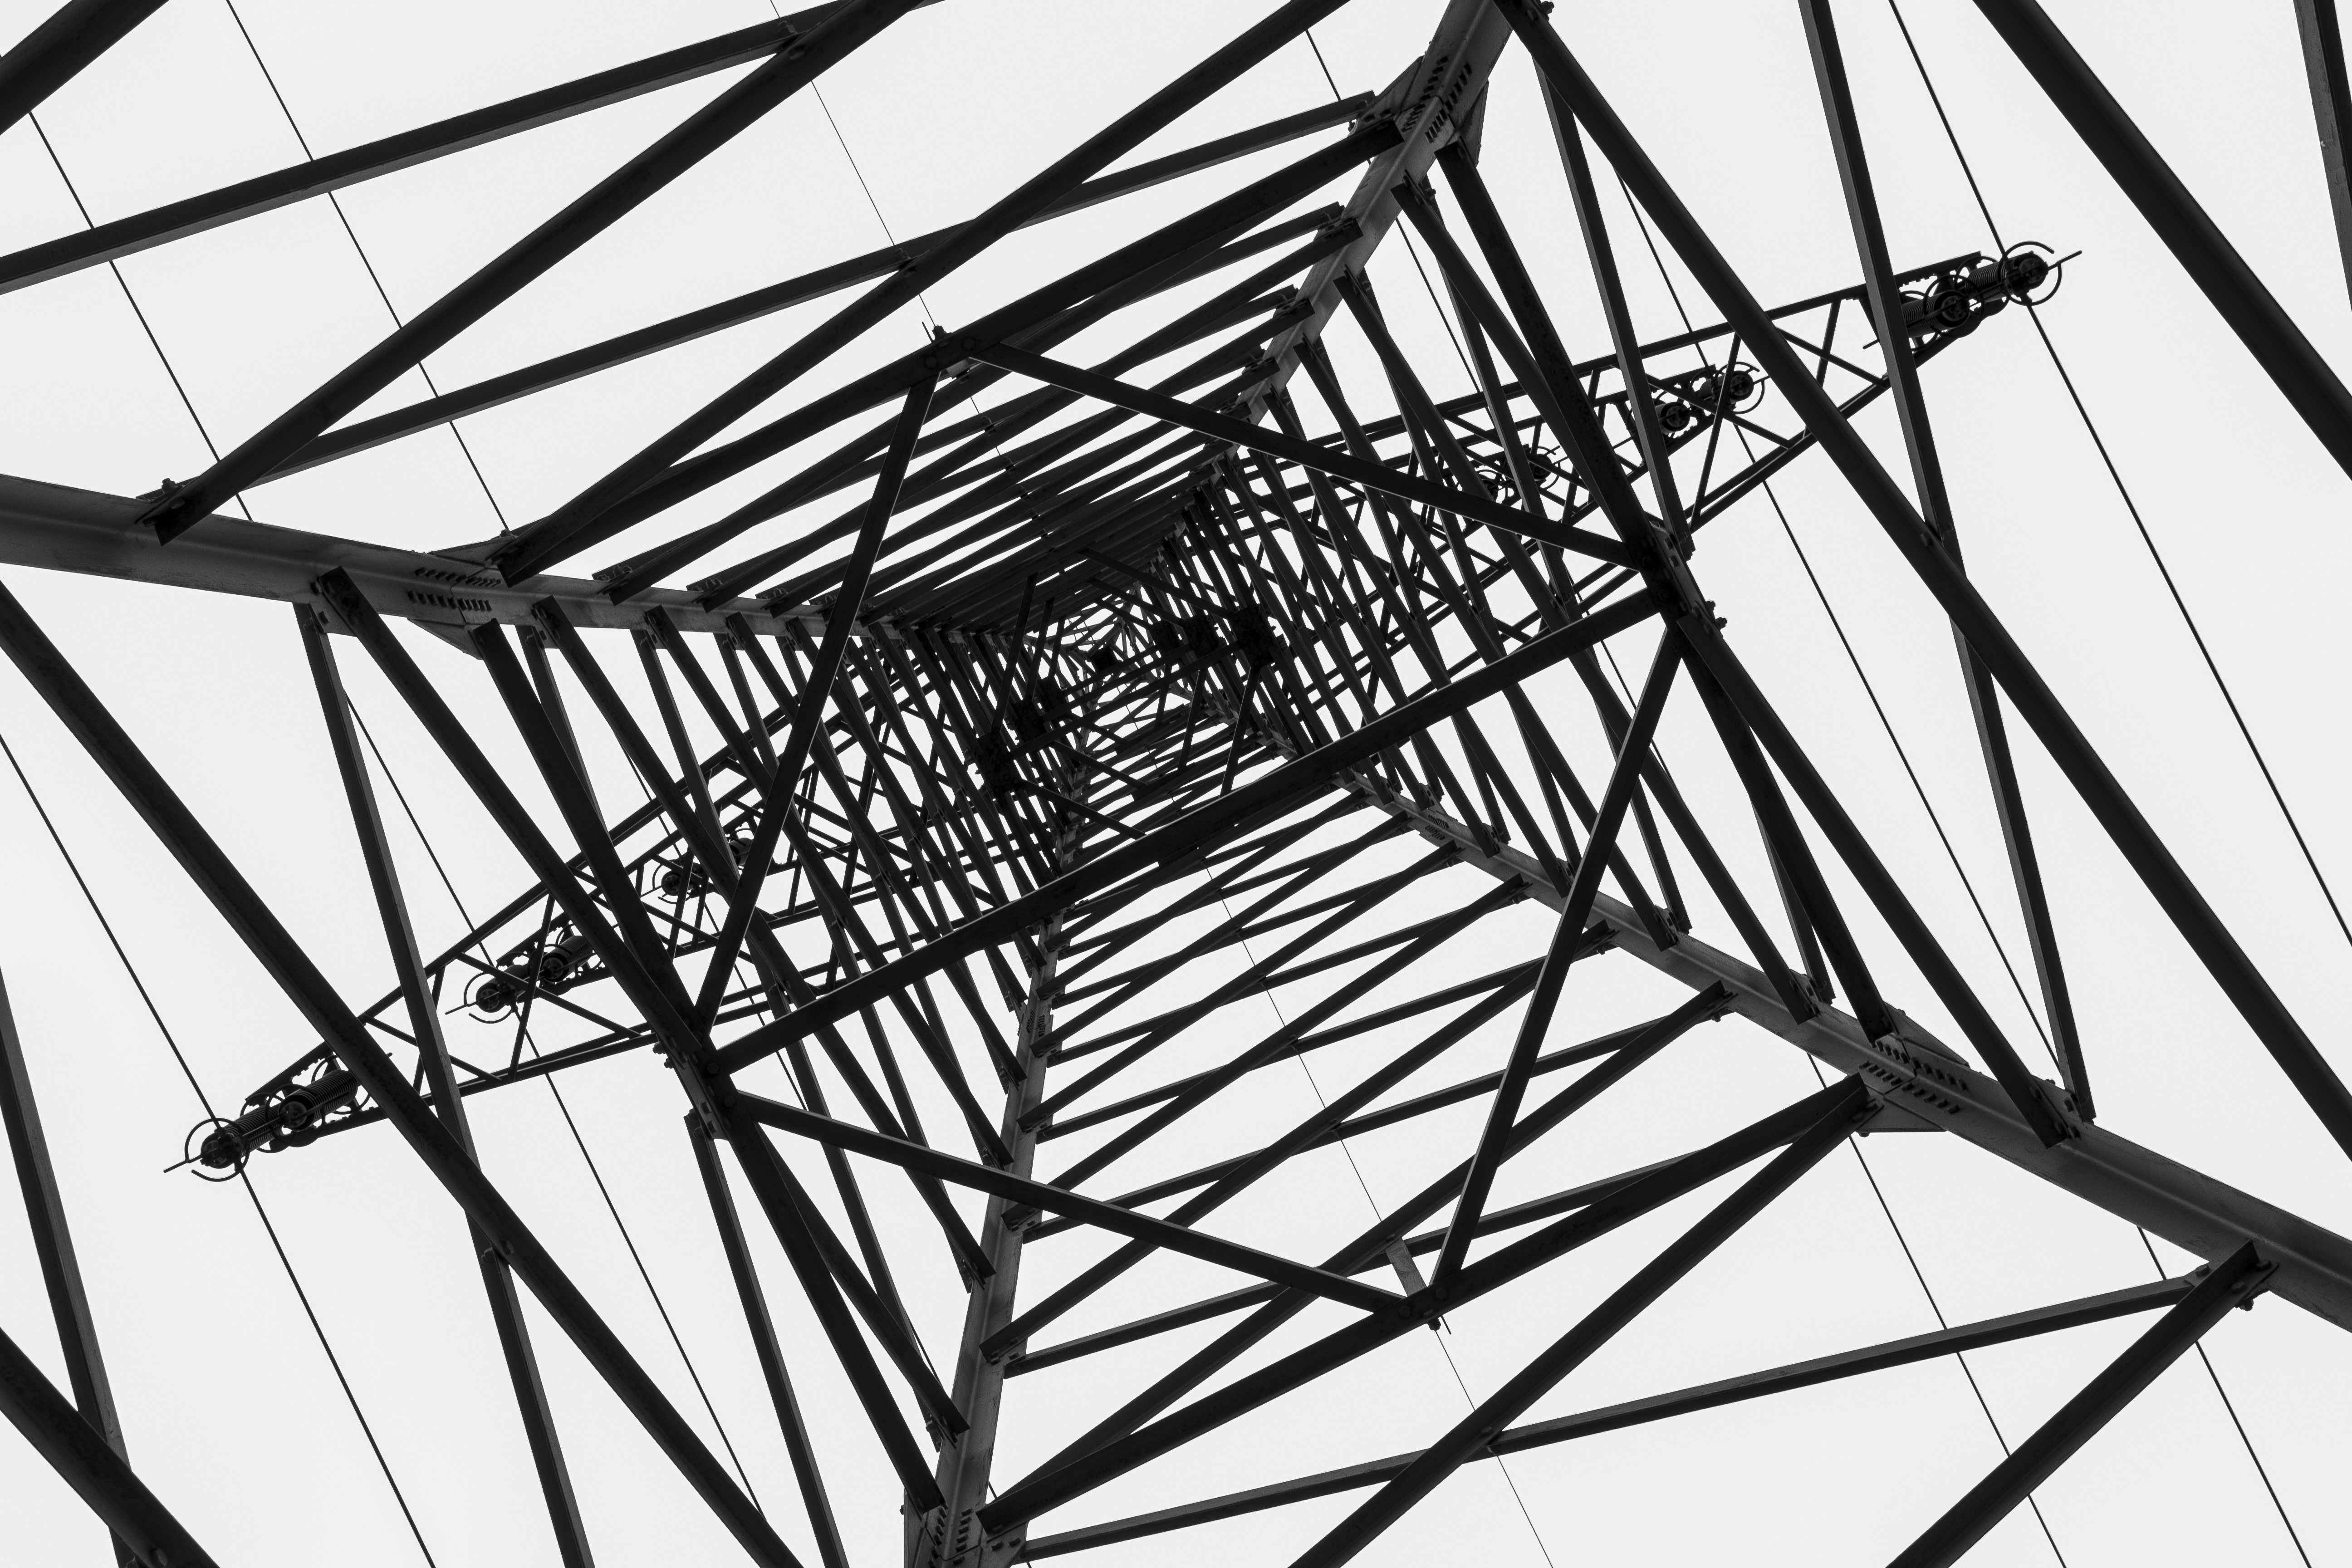
landscape, black and white, technology, cable, pattern, line, power line, mast, electricity, monochrome, circle, energy, high voltage, current, pylon, sketch, design, symmetry, shape, risk, upper lines, strommast, power poles, power supply, power lines, low angle shot, current conducting, monochrome photography